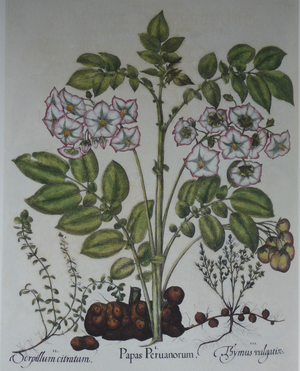
La pomme de terre ou patate, est un tubercule comestible produit par l’espèce Solanum tuberosum, appartenant à la famille des solanacées. Le terme désigne également la plante elle-même, plante herbacée, vivace par ses tubercules mais toujours cultivée comme une culture annuelle. La pomme de terre est une plante qui réussit dans la plupart des sols, mais elle préfère les sols légers légèrement acides. La plante est sujette aux maladies dans des sols calcaires ou manquant d’humus.
Lorsque les Espagnols ont découvert la Pomme de terre au Pérou au début du XVIᵉ siècle, ils ont très vite retenu le nom local le plus fréquent, la papa, terme du quechua qui était la langue véhiculaire de l’empire Inca. Dans cette langue, papa désignait tout type de tubercule à l’exception de l’oca. Papa est toujours usité pour désigner la Pomme de terre dans les pays d’Amérique latine de langue espagnole, mais a été supplanté par patata en Espagne, sauf dans les îles Canaries et le sud du pays.